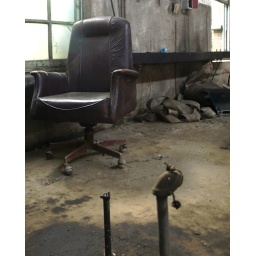
Left over office chair in this abandoned Taiwan brewery, built by the Japanese around 1927.